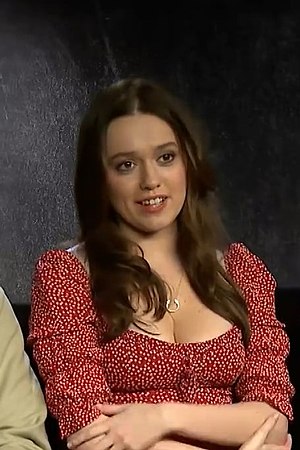
Aimee Lou Wood
Wood i 2019
Aimee Lou Wood er en engelsk skuespillerinde. Hun er mest kendt i rollen som Aimee Gibbs i Netflix-serien Sex Education.